Tom Clancy (Australian footballer)

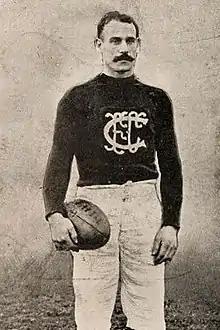
Clancy in 1910

Thomas Clancy (11 April 1887 – 23 April 1957) was an Australian rules footballer who played for South Melbourne, Carlton and Collingwood in the Victorian Football League (VFL).